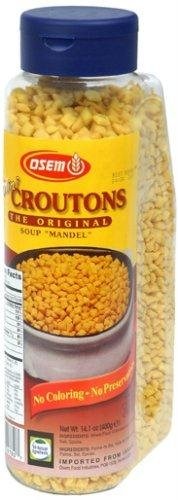
Item Name: Osem Mini Mandel Crouton (12x14.1 Oz) (Please see item detail in description)
Value: 12.0
Unit: Count

Price: 6.395